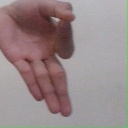
अक्षर: ज्ञ